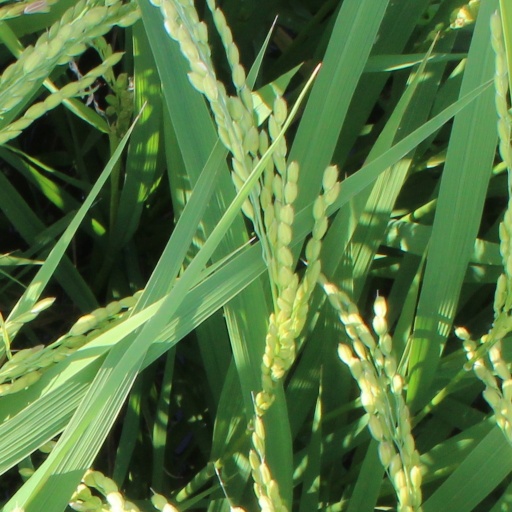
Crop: rice